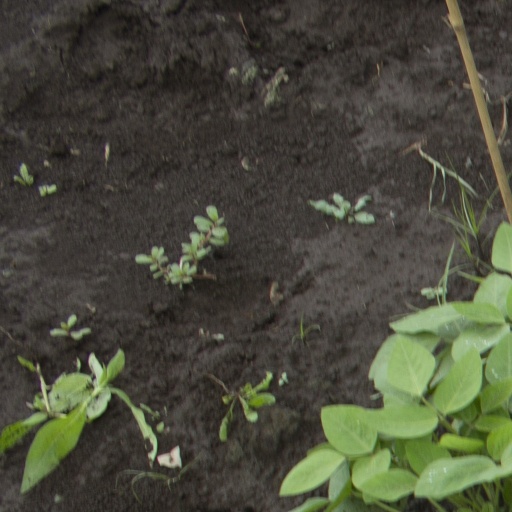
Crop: soybean